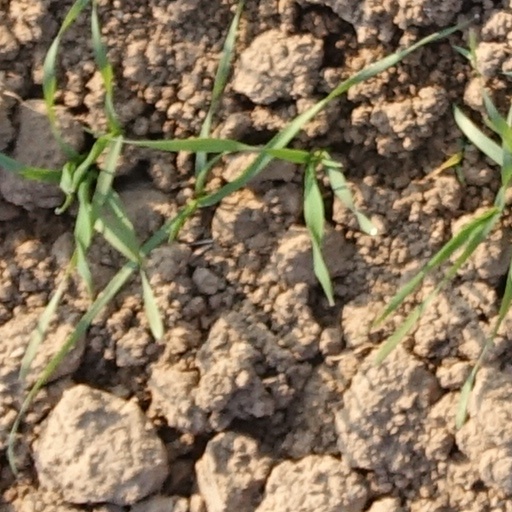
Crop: wheat